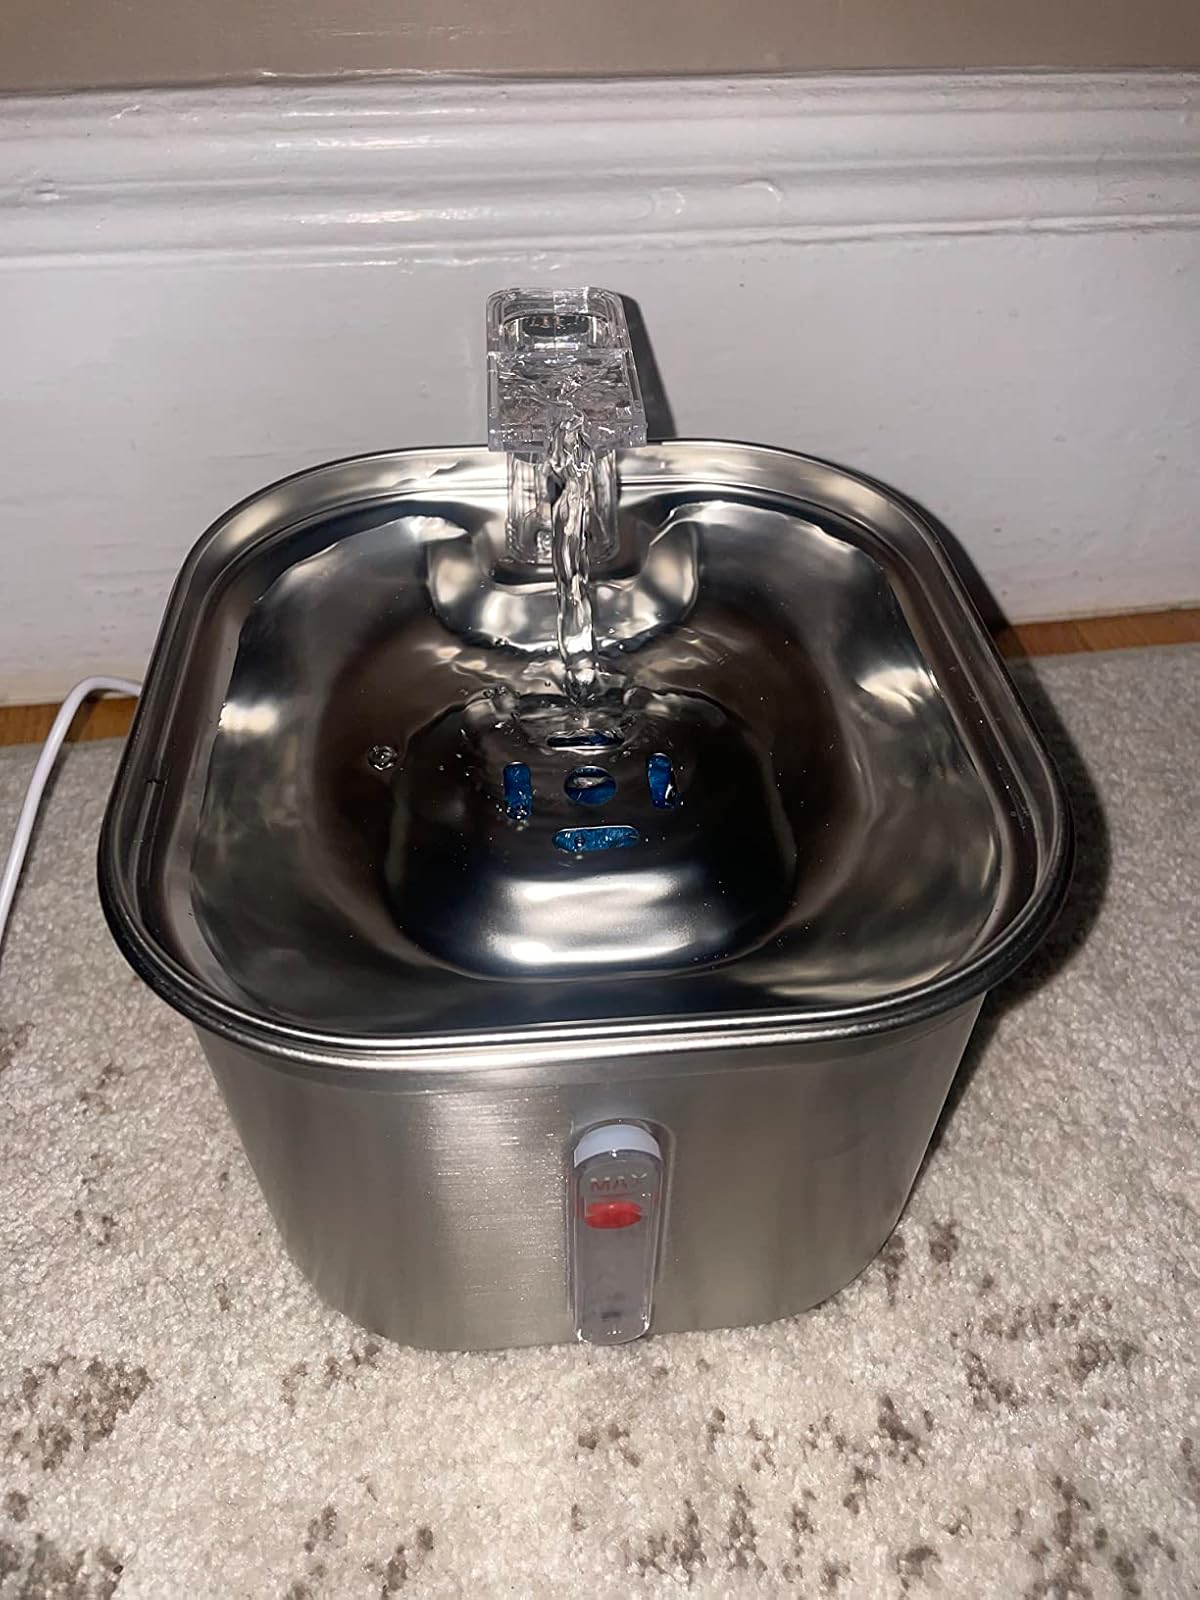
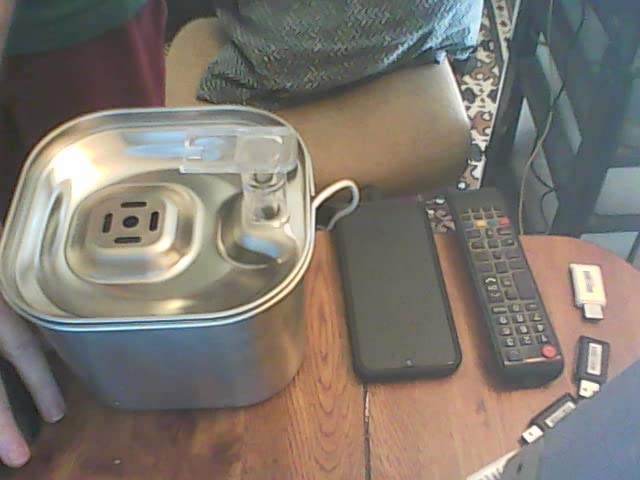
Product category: items_bowl
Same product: yes